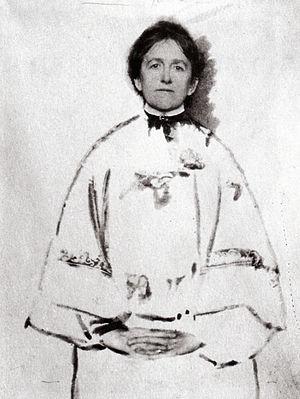
Gertrude Käsebier est une photographe professionnelle portraitiste américaine.